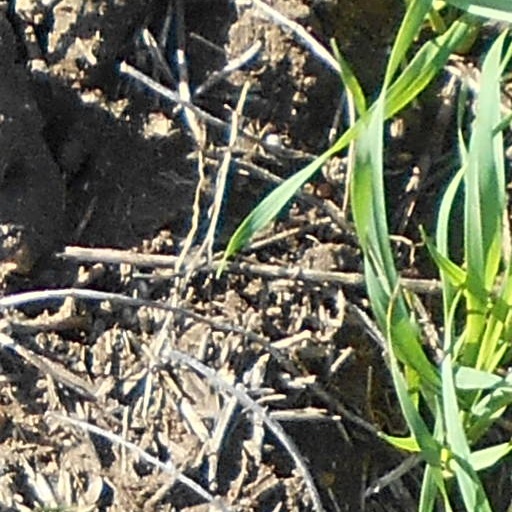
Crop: wheat